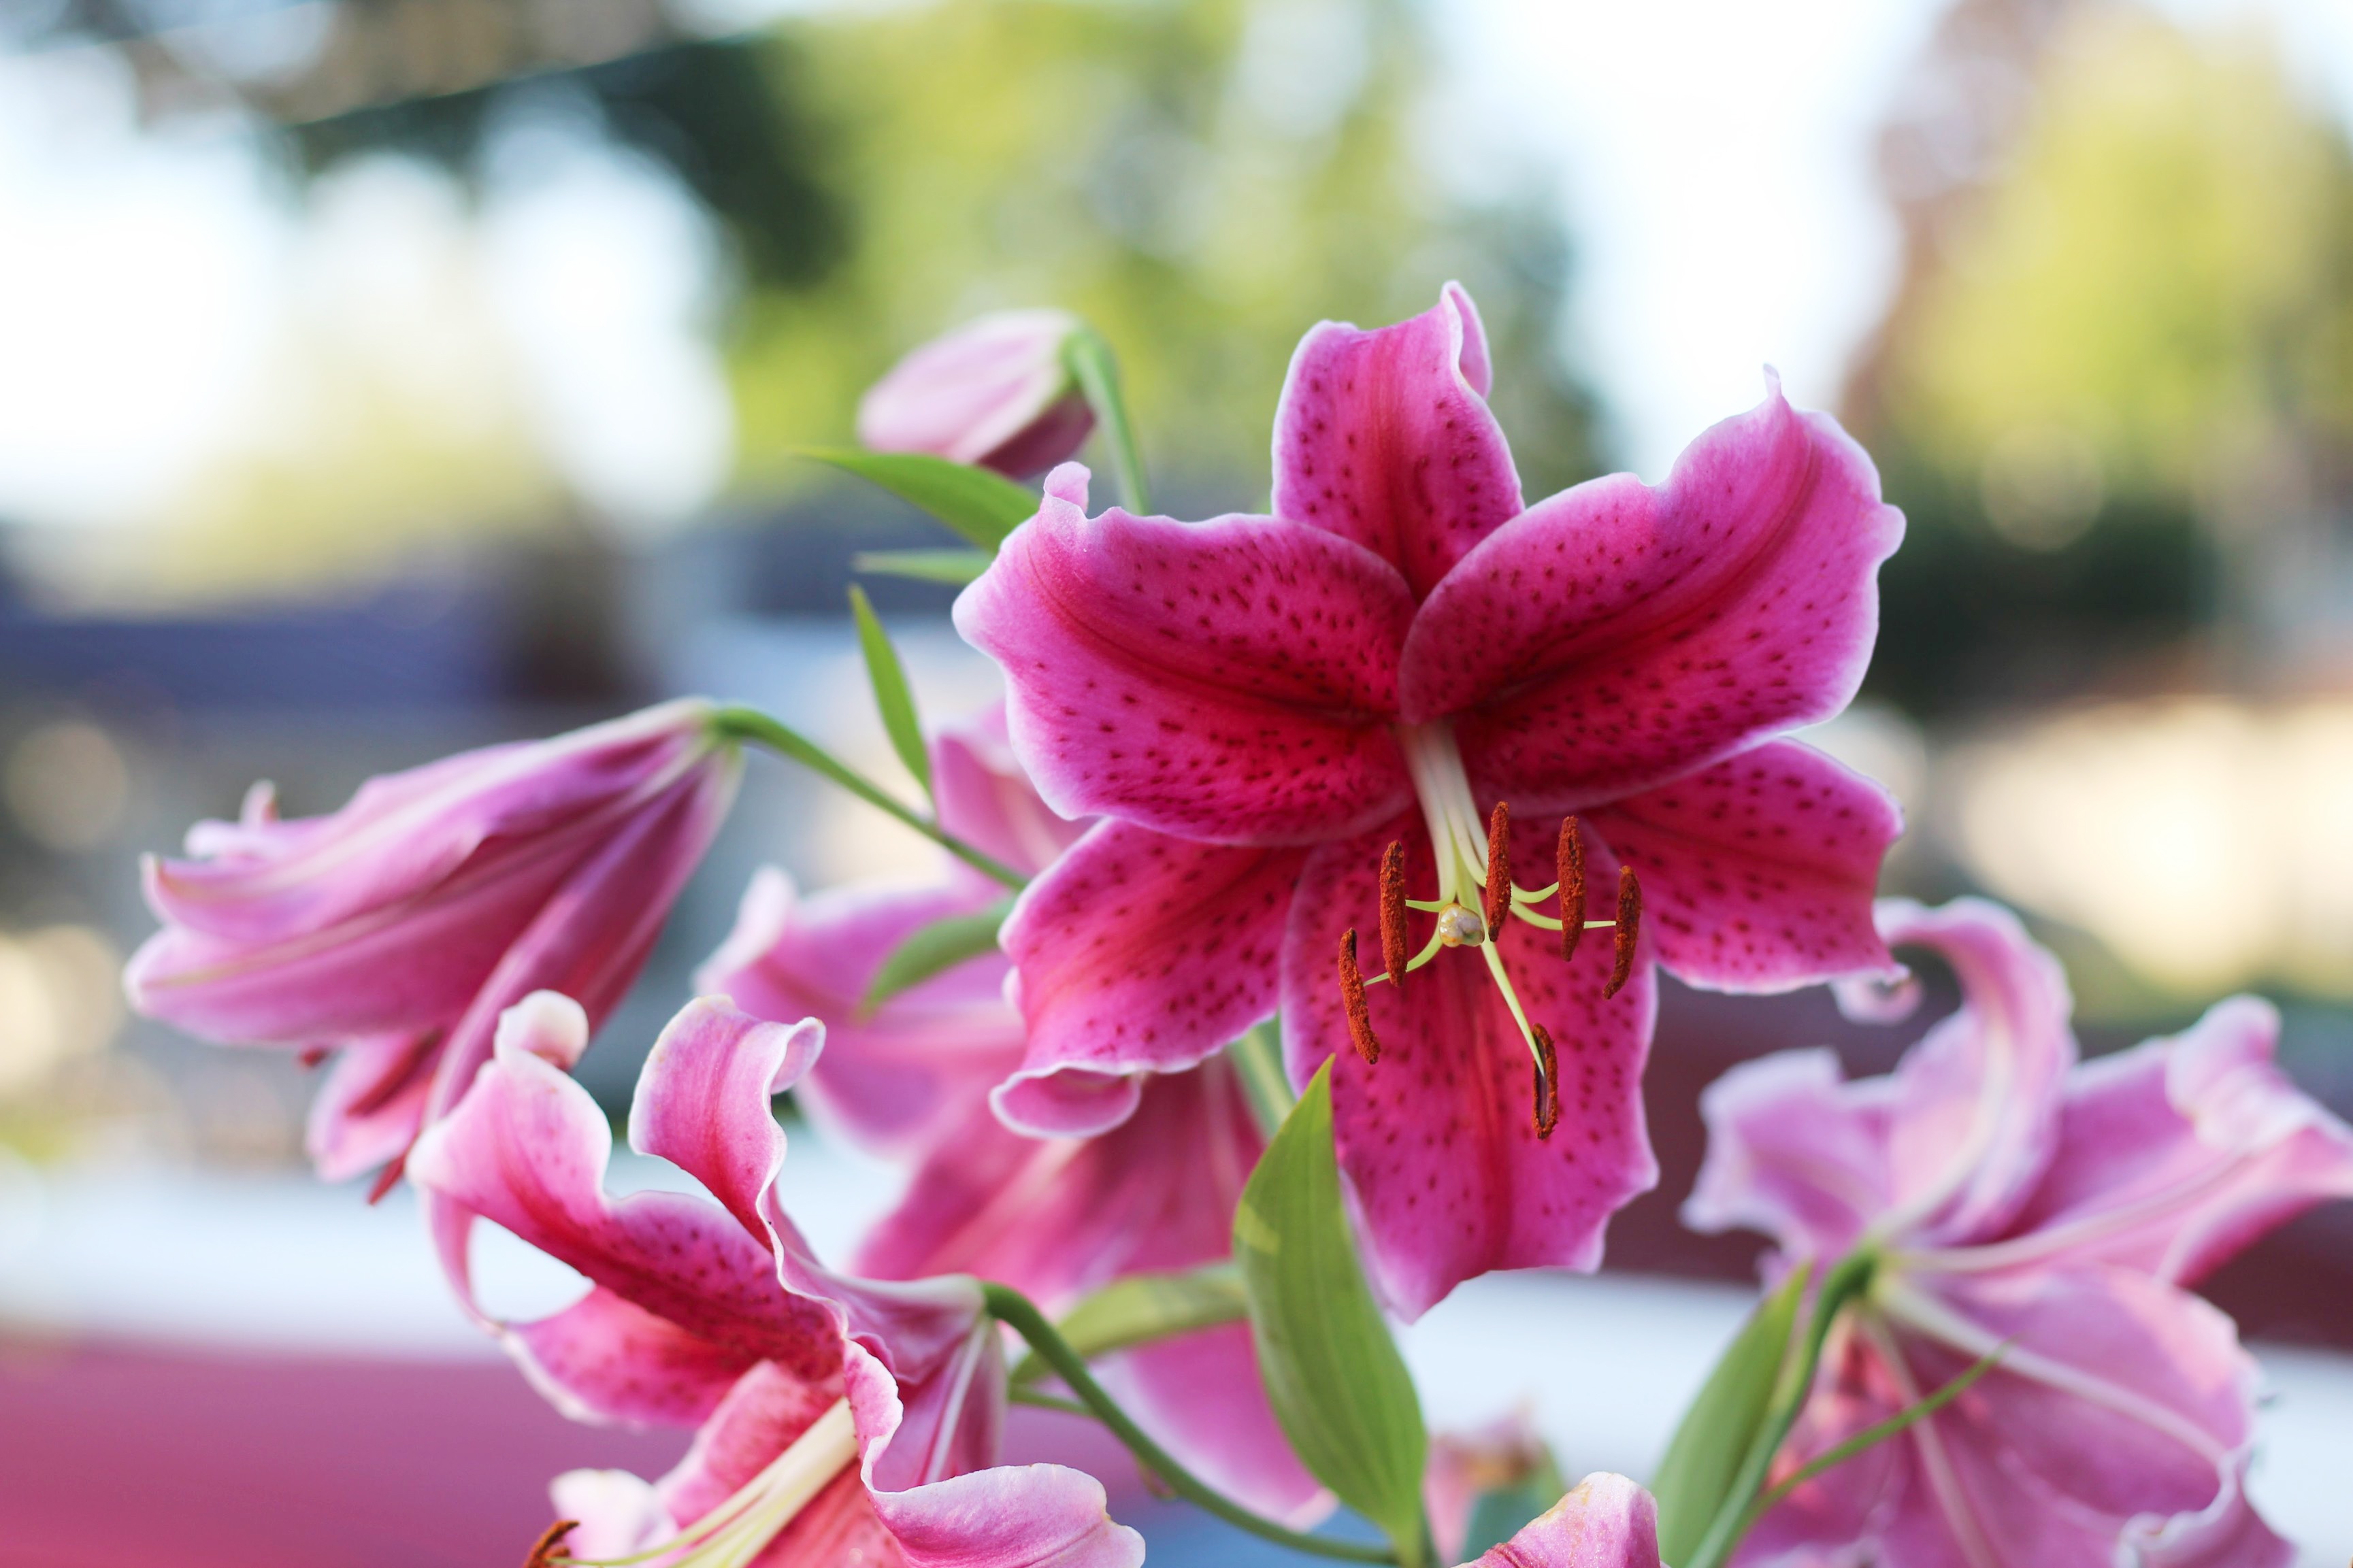
blossom, plant, flower, petal, botany, pink, flora, shrub, macro photography, flowering plant, woody plant, land plant